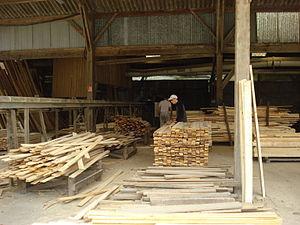
Vrizy est une commune déléguée de Vouziers et une ancienne commune française, située dans le département des Ardennes en région Grand Est.